Thibaut Courtois

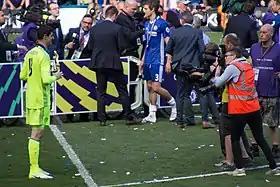
Courtois (left) receiving the Premier League Golden Glove award in 2017

Courtois played every minute during the 2014 FIFA World Cup qualification campaign, as Belgium qualified for its first major tournament since the 2002 FIFA World Cup. Throughout these qualifiers, he kept six clean sheets in ten matches.